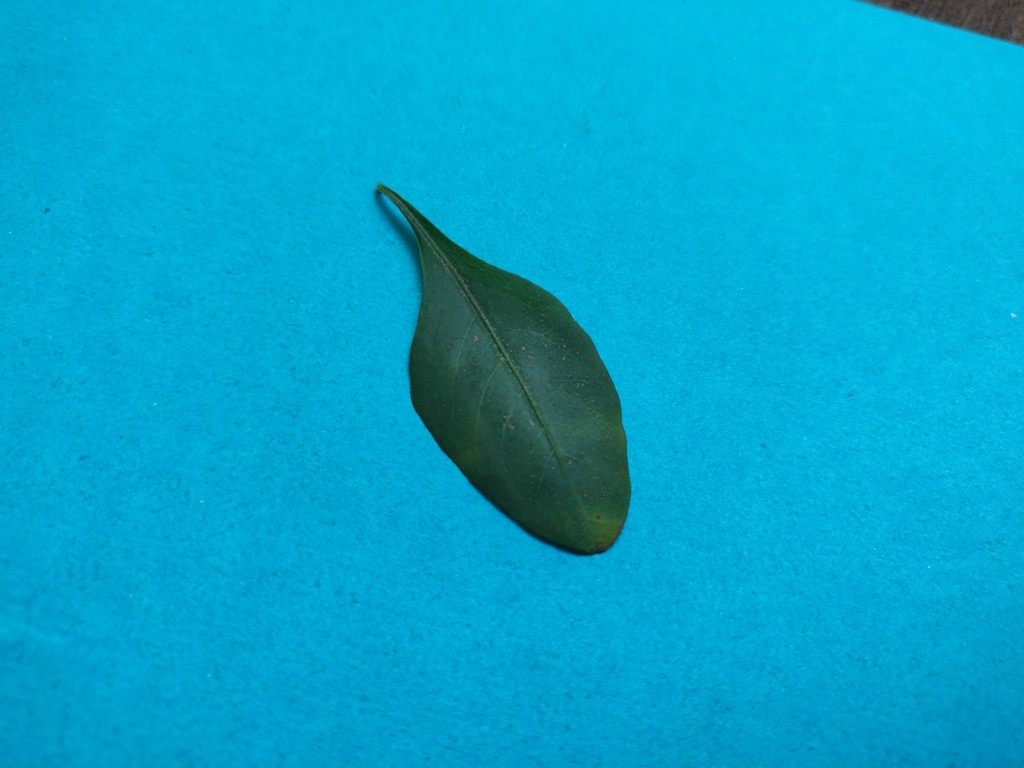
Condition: Unhealthy
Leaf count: single
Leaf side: front